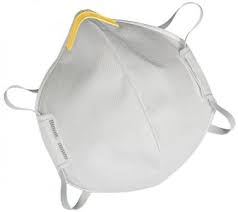
Waste category: trash